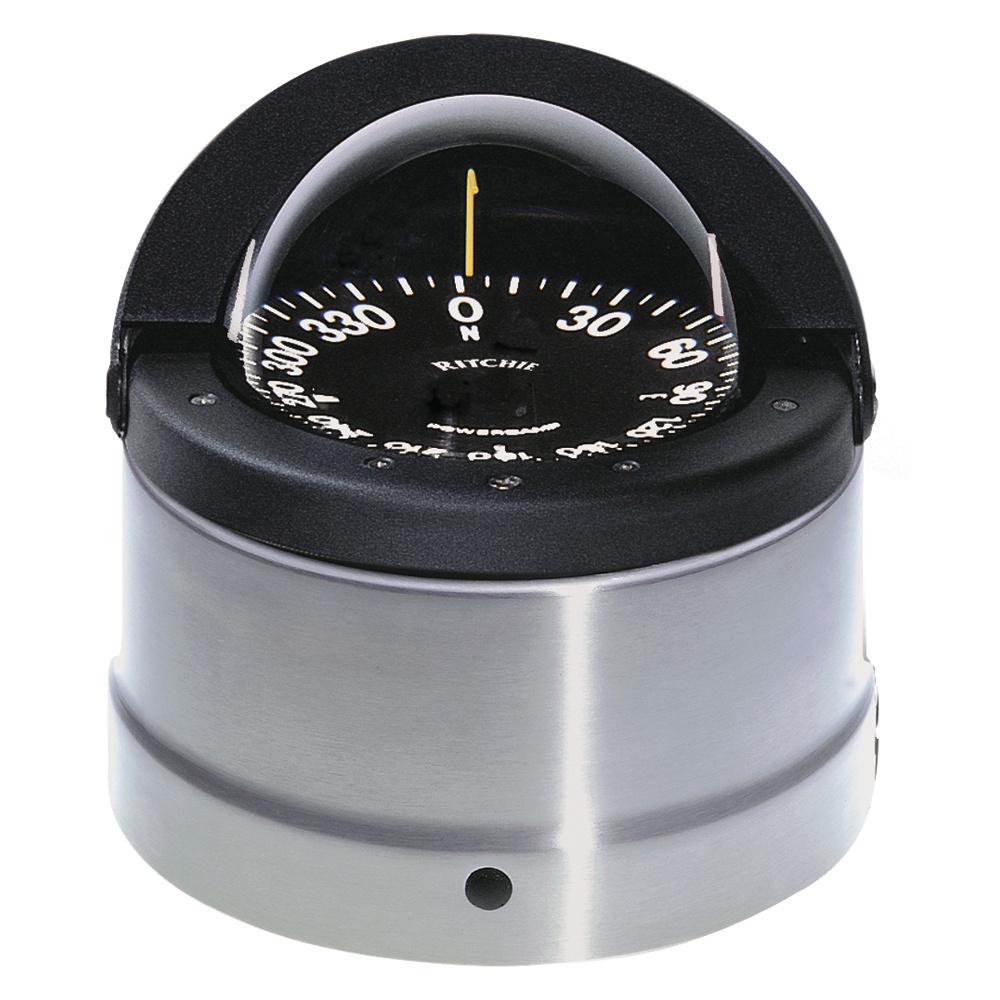
Ritchie DNP-200 Navigator Compass - Binnacle Mount - Polished Stainless Steel/Black [DNP-200]
Navigator Compass Features: 4 1/2″ (115 mm) PowerDamp Open Face Dial with Large Numerals Ideal for both Power and Sailboats Fits all Popular Sailboat Steering Pedestals Easily Installed Stainless Housing selections: Brushed stainless, powder-coated black, or powder-coated white 12v Green LED lighting Standard Built-in Compensators to Easily Adjust for Deviation Movable Sun Shield 45 Degree Lubber Lines High Temperature Construction for Extended Operating Range Weather Shield available. Model No. WS-P 100% Repairable Exclusive 5-Year Ritchie Warranty Approx. Shipping Weight: 3lbs 10oz (1.65 kg) Notes: 12v lighting standard - 24 & 32v lighting options are available. Specifications: Read: Rear Mounting Style: Binnacle Lubber Lines: Yes Backlight: Yes Box Dimensions: 7"H x 8"W x 8"L WT: 3.6 lbs UPC: 010342150202 Quick Guide (pdf) Owner's Manual (pdf)
Brand: Ritchie
Category: Sporting Goods > Outdoor Recreation > Camping & Hiking > Navigational Compasses > Magnetic Navigational Compasses